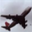
Label: airplane